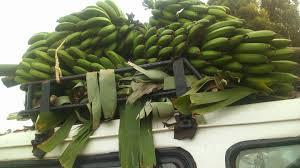
Ndizi ni mbichi hapa na wamezitoa hadi na matawi. Zimefungwa kwenye gari juu kwa chuma yenye ni nyeusi. Inapelekwa kwenye inafaa ili watu wazipate.